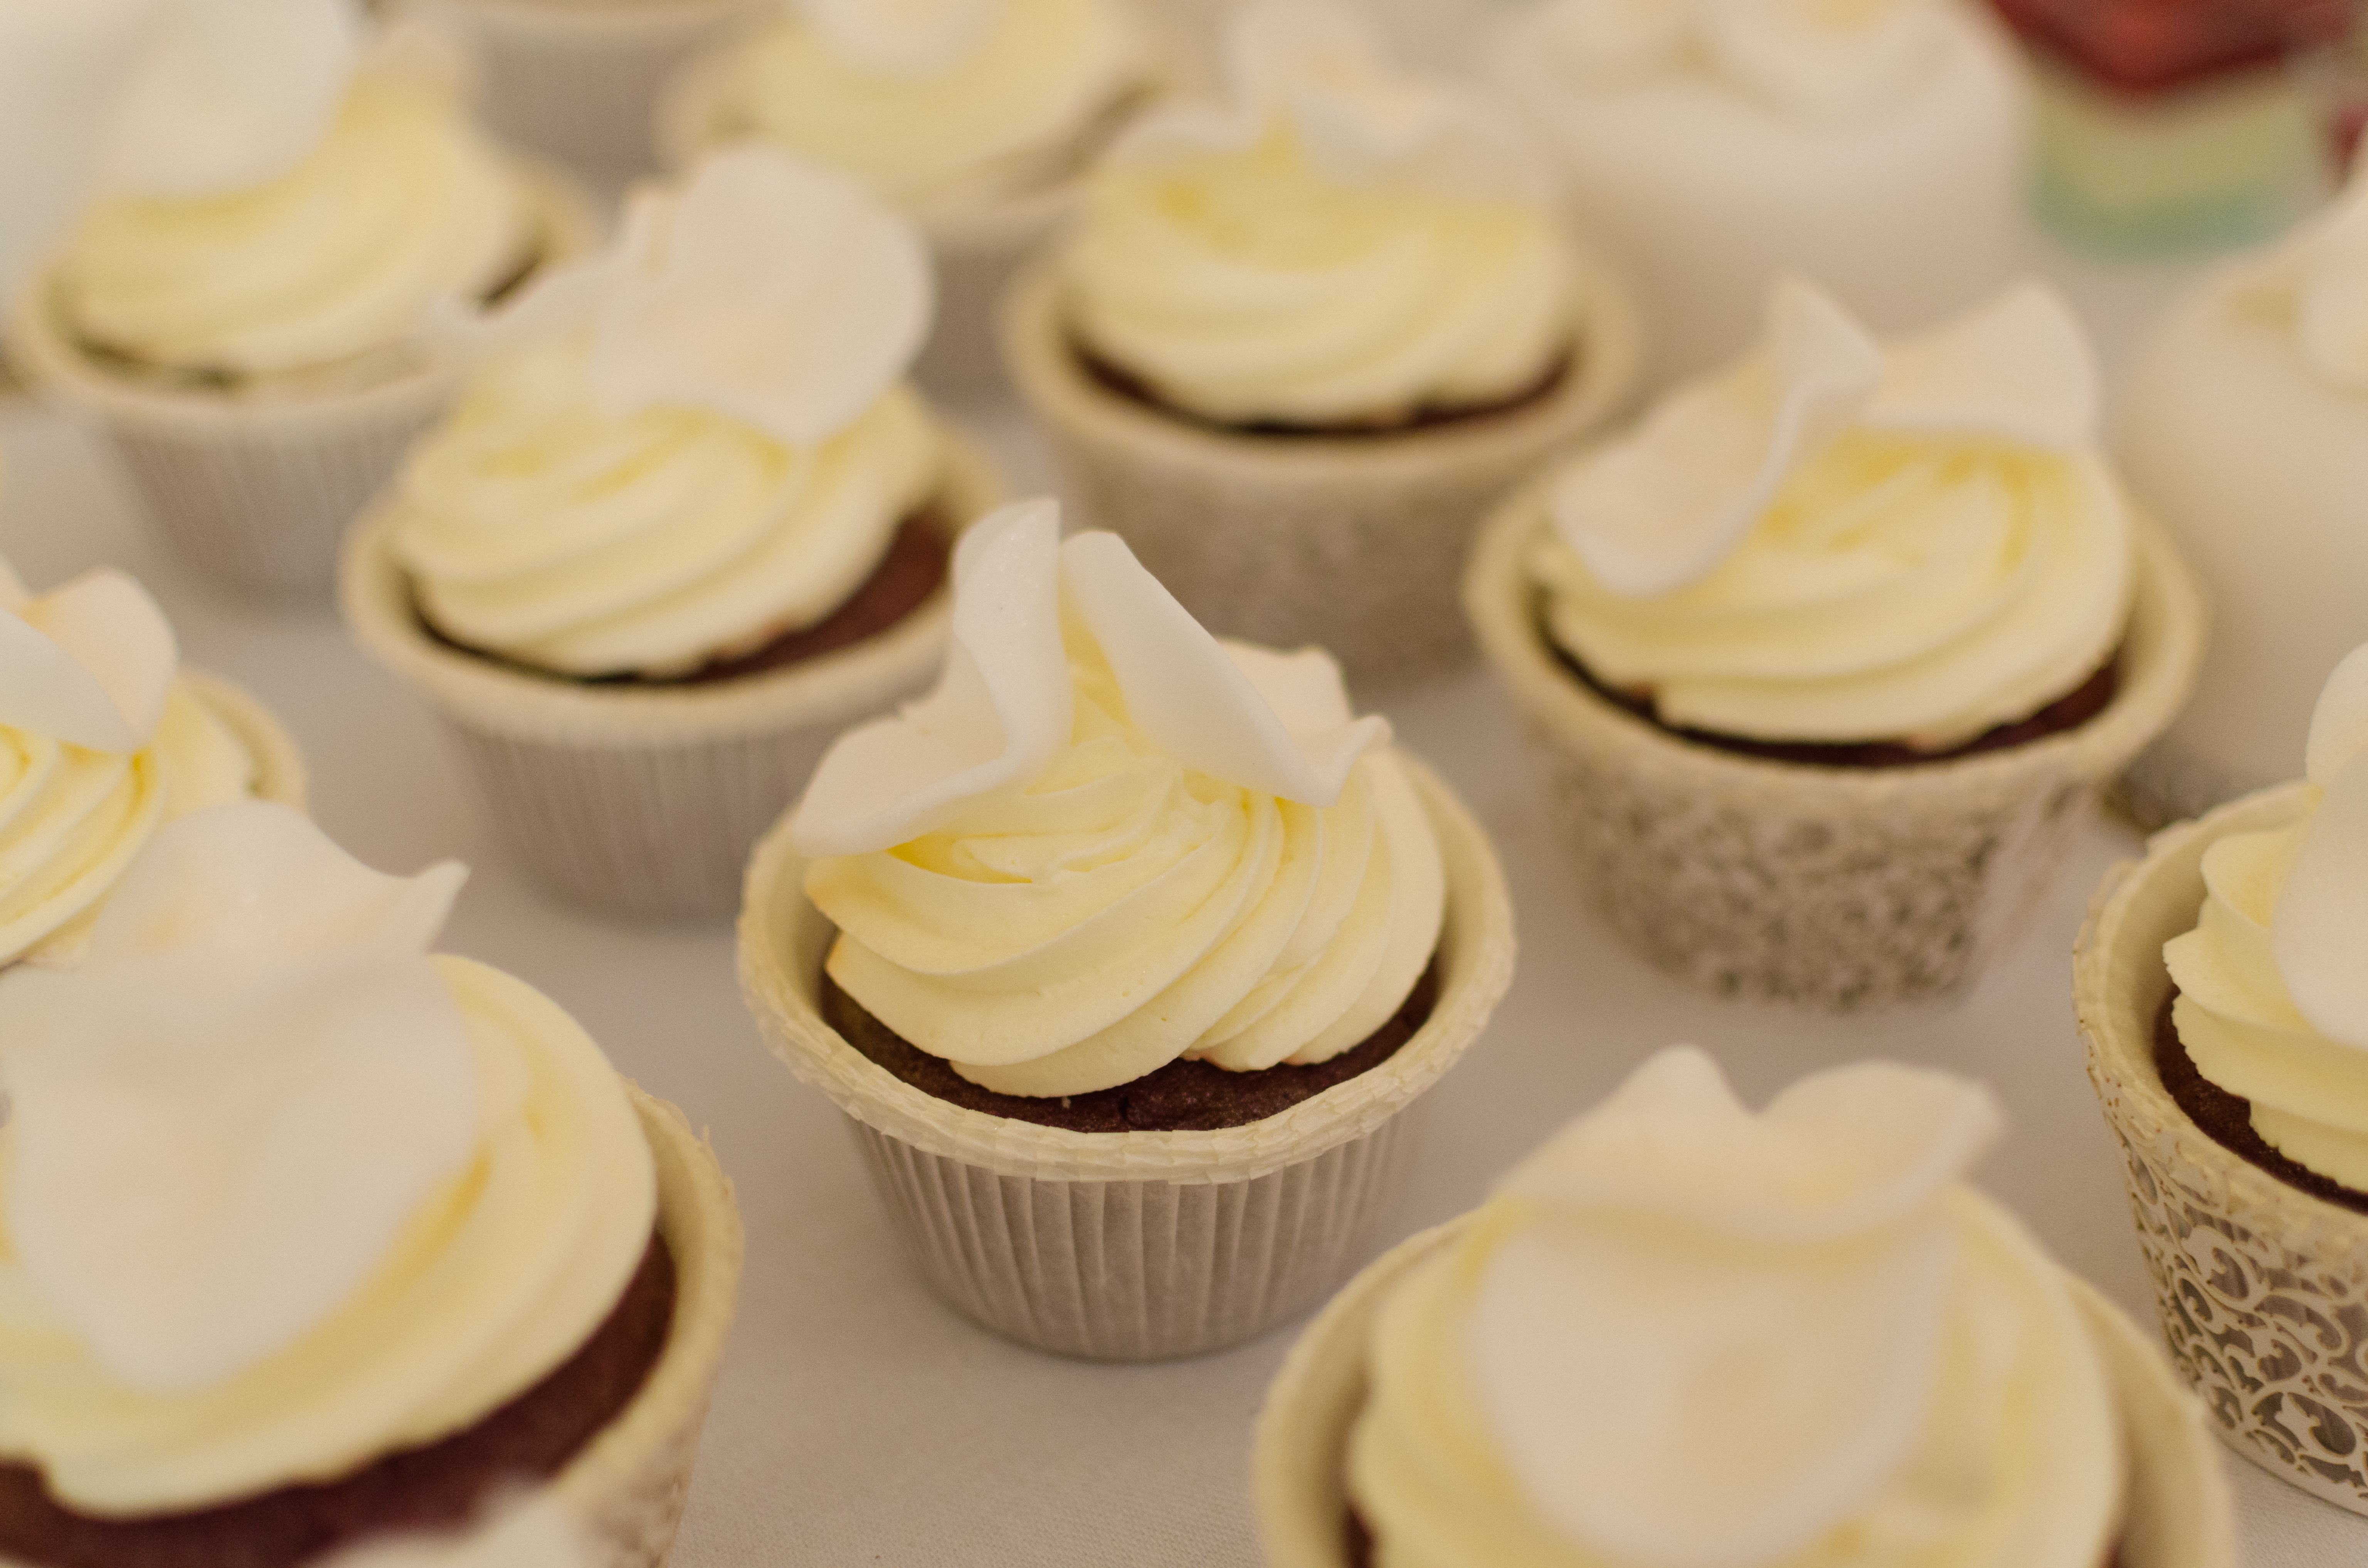
sweet, desert, petal, love, decoration, dish, food, romance, romantic, cupcake, baking, frosting, dessert, wedding, groom, marriage, delicious, cake, seashell, celebrate, flowers, ceremony, design, happiness, sugar, icing, party, mary, beautiful, reception, expensive, vanilla, catering, traditional, harmony, meringue, bridal, bliss, flavor, wed, buttermilk, buttercream